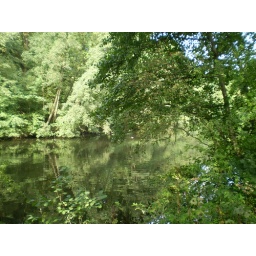
prachtig plaatje door weerspiegeling van de bomen in het water.